Royal Botanic Garden Edinburgh

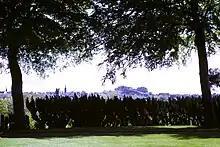
Edinburgh's skyline as seen from "The Botanics" at Inverleith

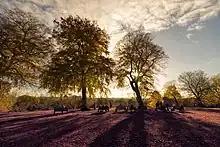
The Royal Botanic Garden Edinburgh is also a place to relax and enjoy

The Botanic Garden's main site in Edinburgh is a hugely important player in a worldwide network of institutions seeking to ensure that biodiversity is not further eroded. Located one mile from the city centre it covers .